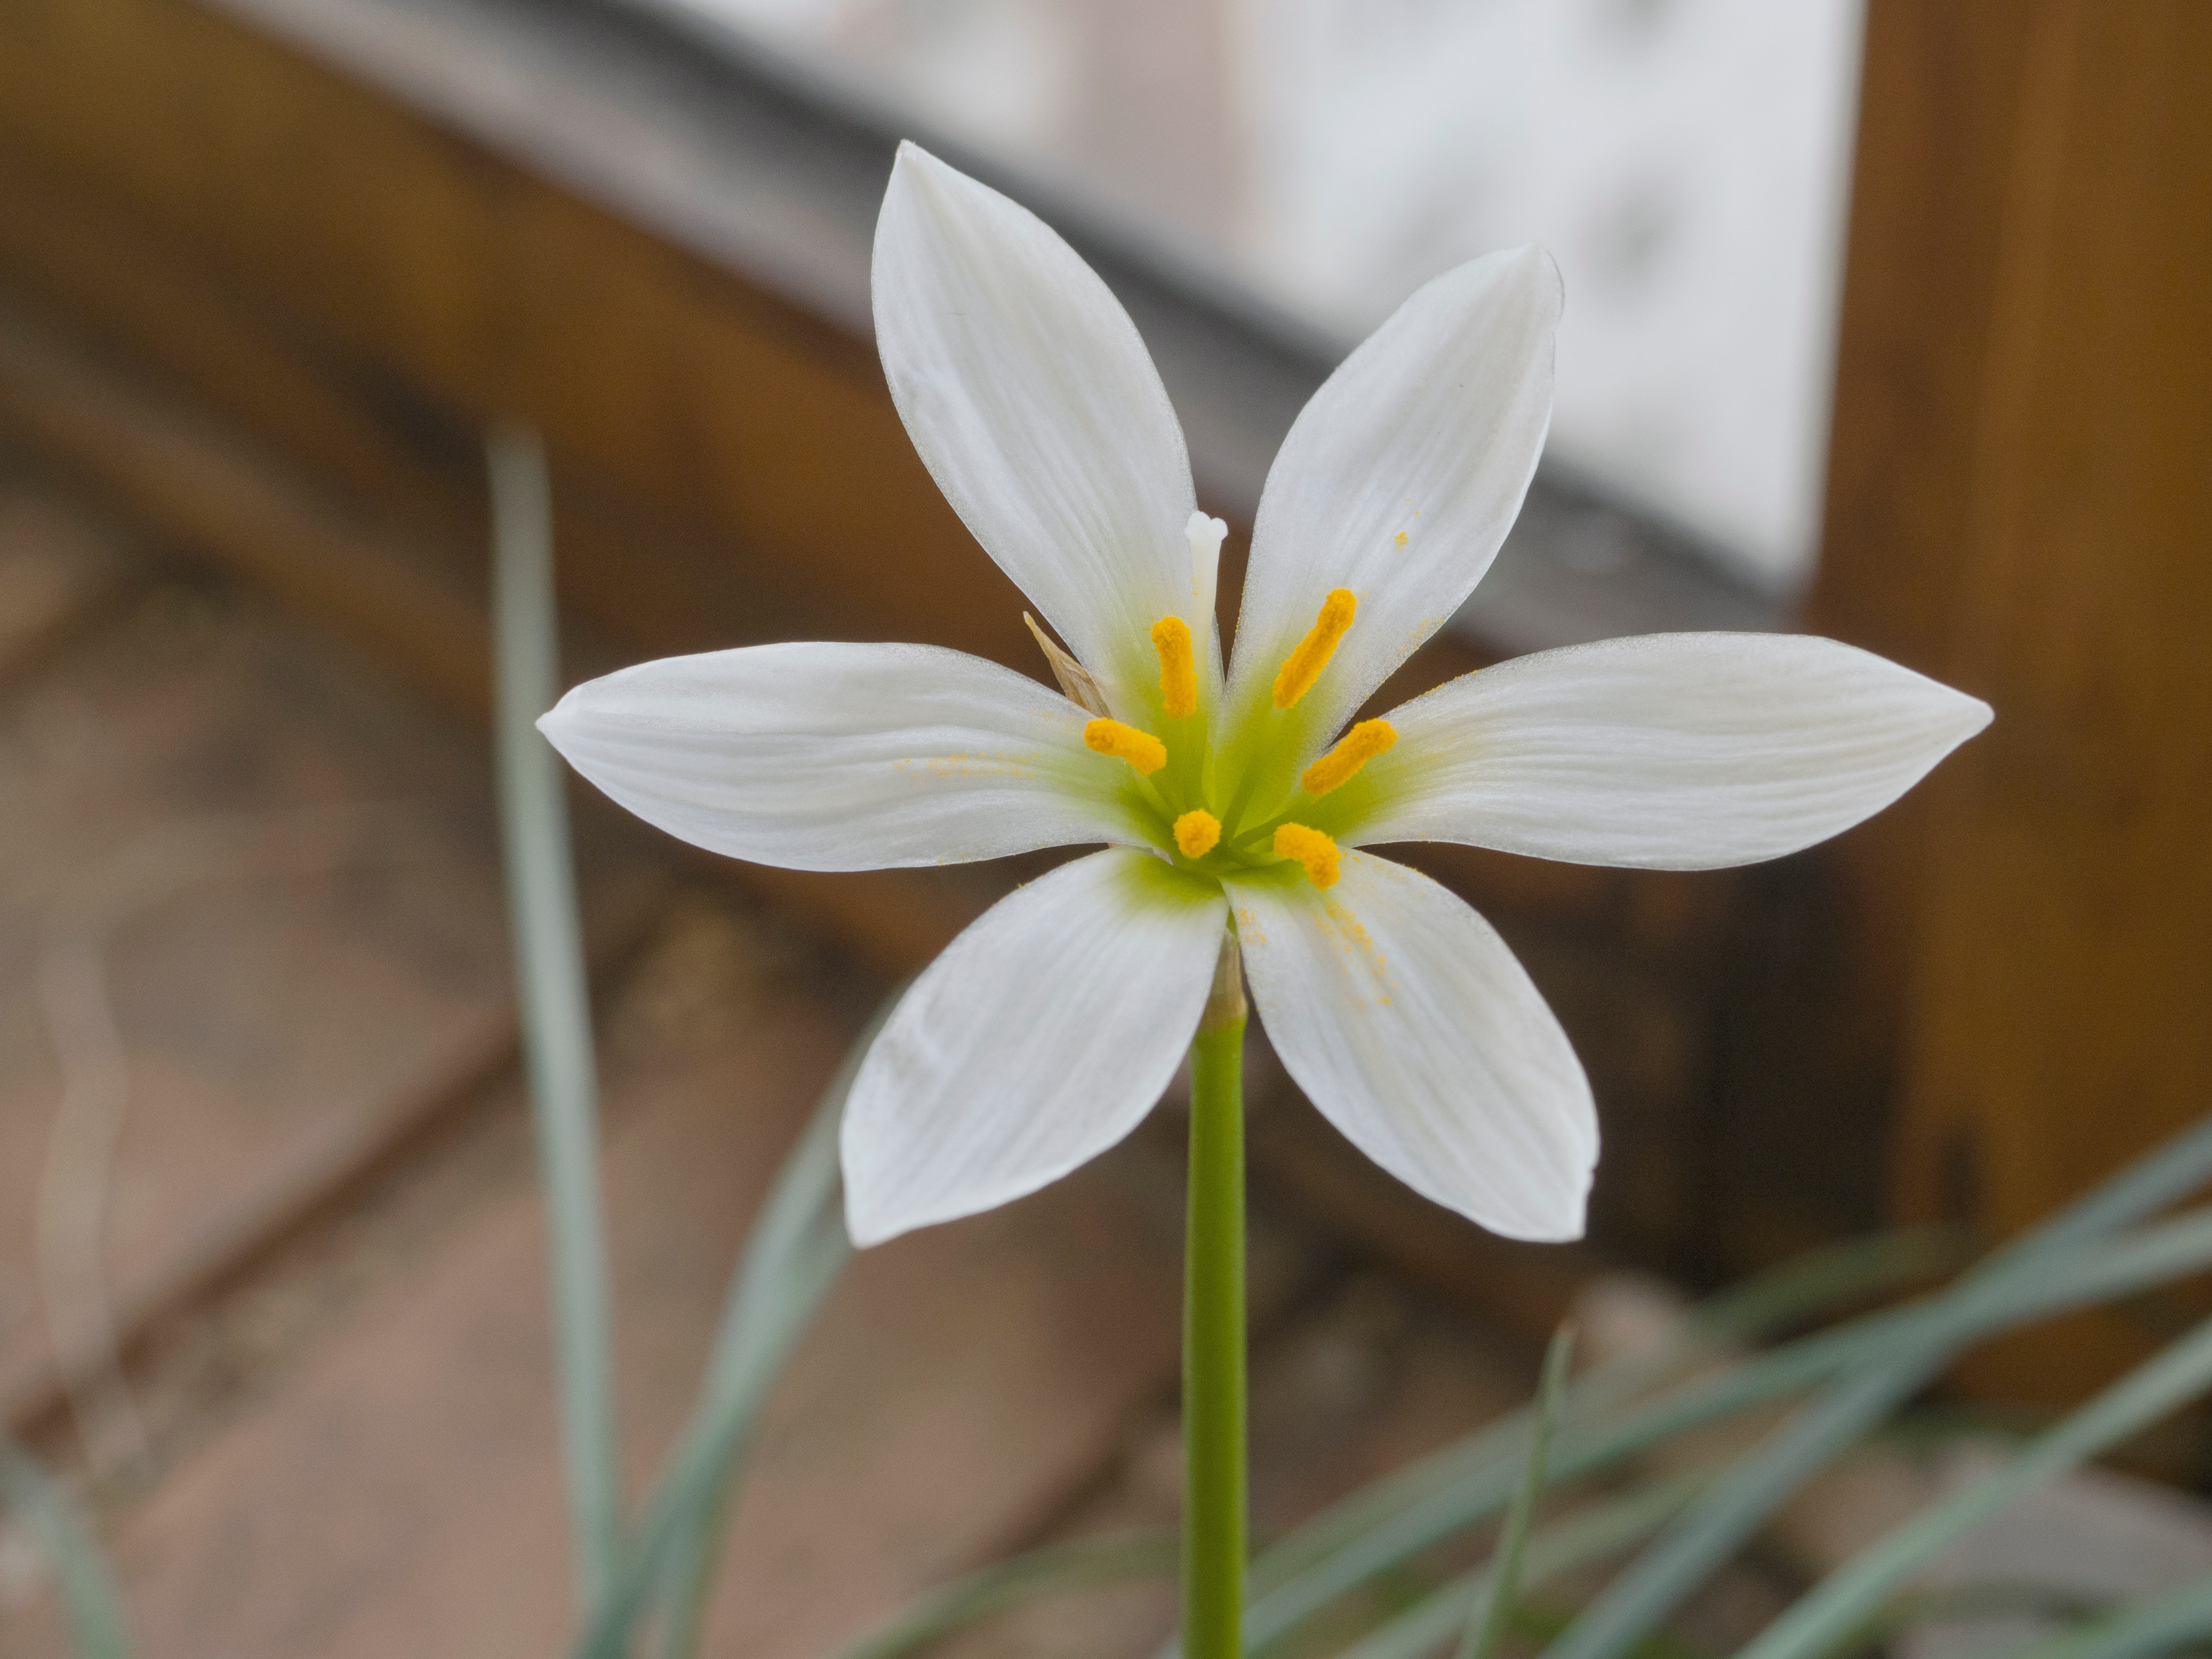
flowering plant, flower, petal, plant, wildflower, Prussian asparagus, stitchwort, BloodrootSanguinaria canadensis, Pedicel, plant stem, lily family, perennial plant